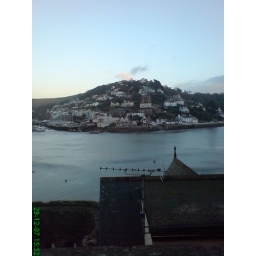
a clear day shows a red dinosaur over the top of kingsweir